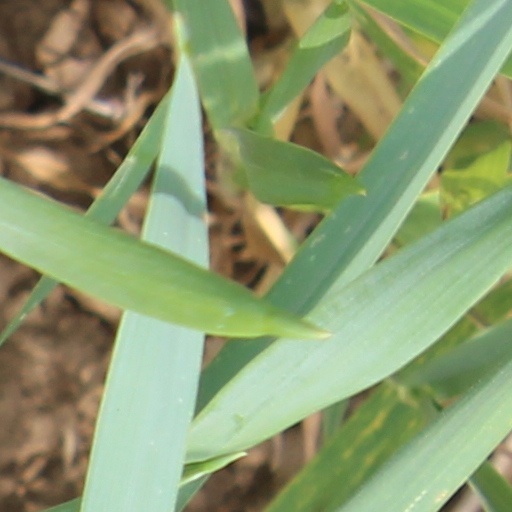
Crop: wheat